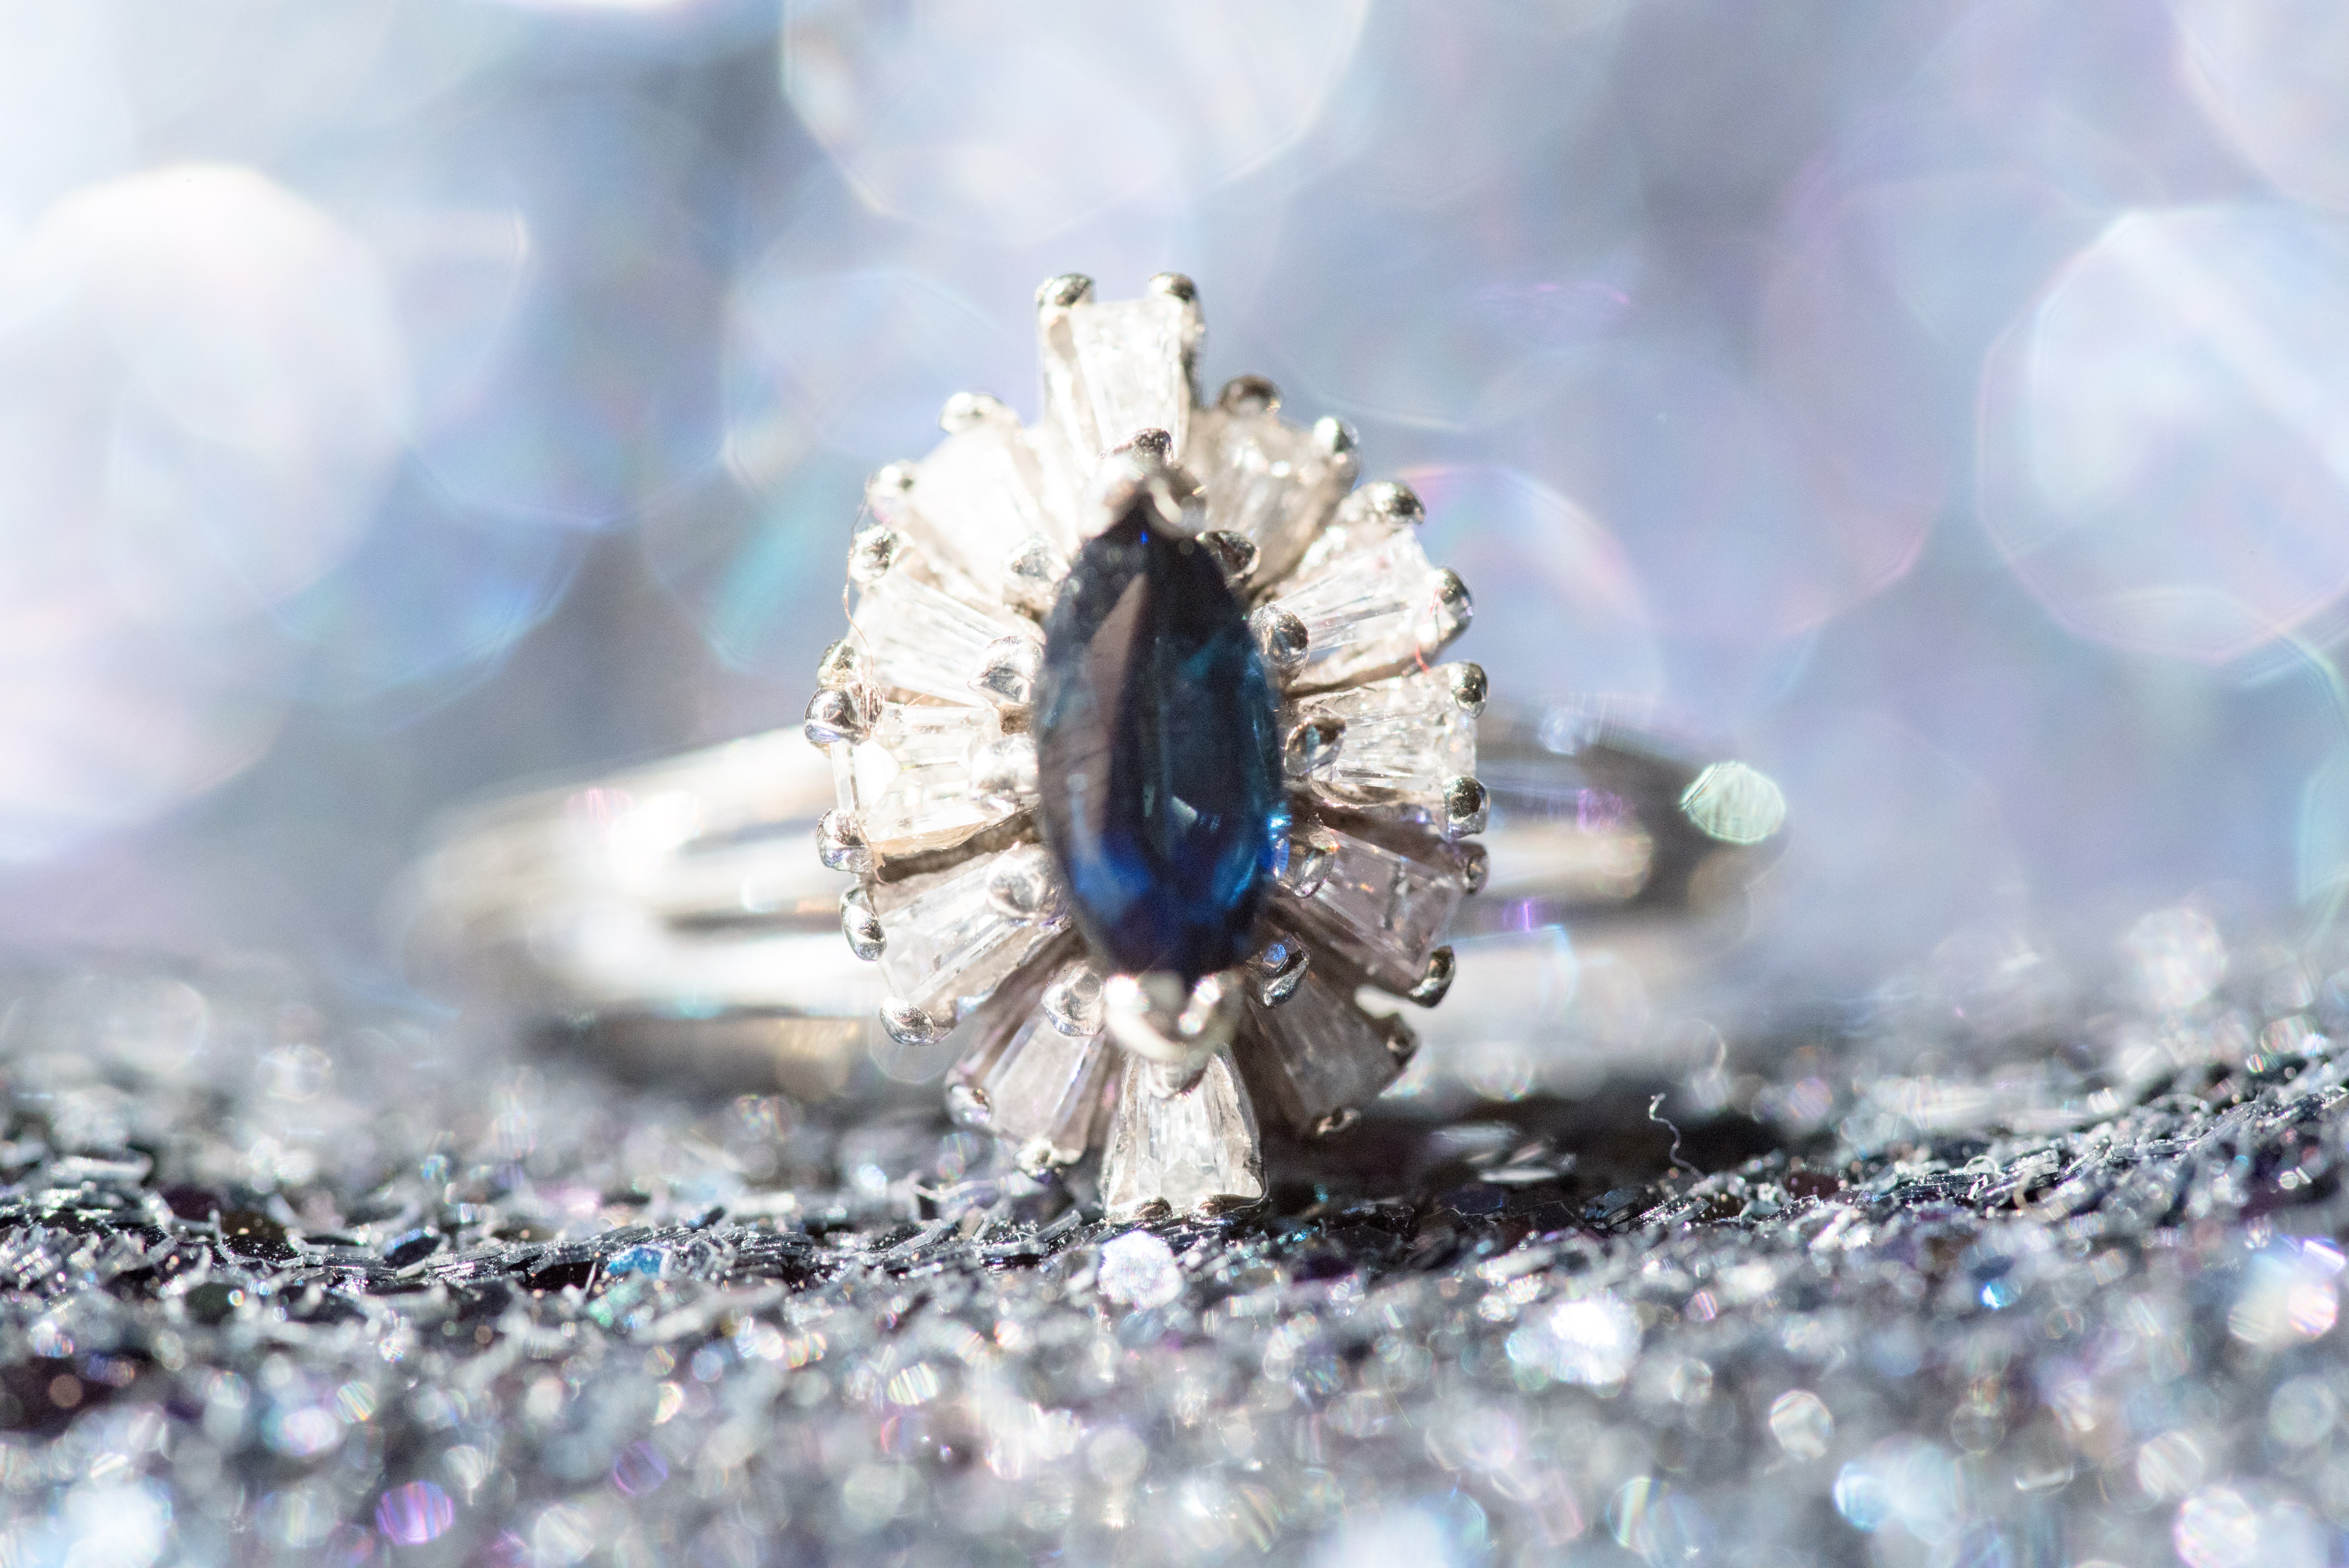
jewellery, fashion accessory, close up, macro photography, gemstone, stock photography, ring, sapphire